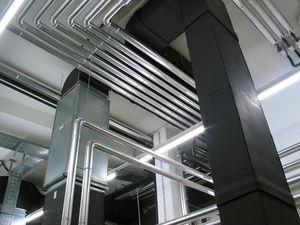
Tuyauterie d'une chaufferie. Español: Tuberías de calefacción. Italiano: Tubazioni di un locale caldaia.
Un tuyau est un élément de section circulaire destiné à l'écoulement d'un fluide, liquide, ou gaz ou d'un solide pulvérulent, au transport de l'énergie de pression, à l'échange de l'énergie au travers de la paroi. Il peut être rigide ou souple. La paroi du tuyau sépare l'intérieur de l'extérieur et permet ces fonctions.